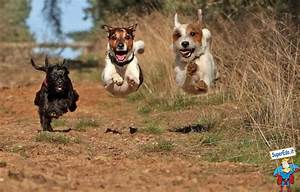
Label: dog